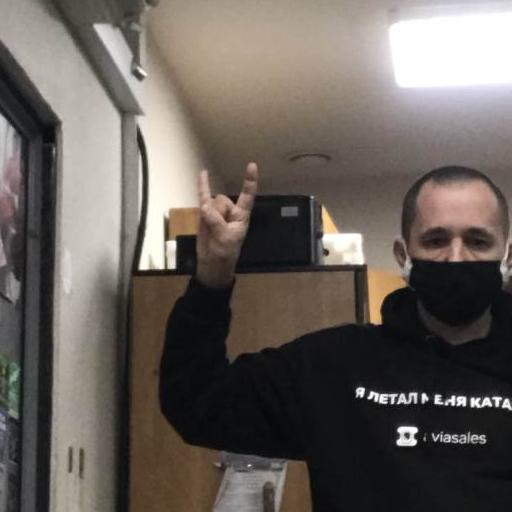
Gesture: rock